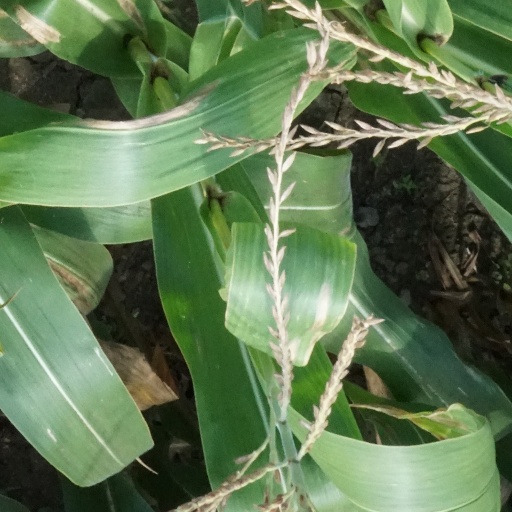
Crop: maize; corn